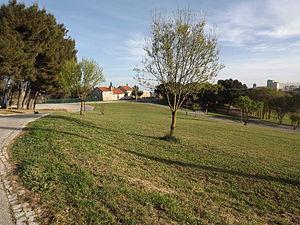
Les 26ᵉ Championnats d'Europe de cross-country se déroulent le 8 décembre 2019 à Lisbonne, au Portugal.